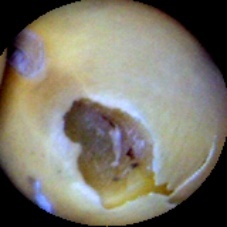
Label: Broken